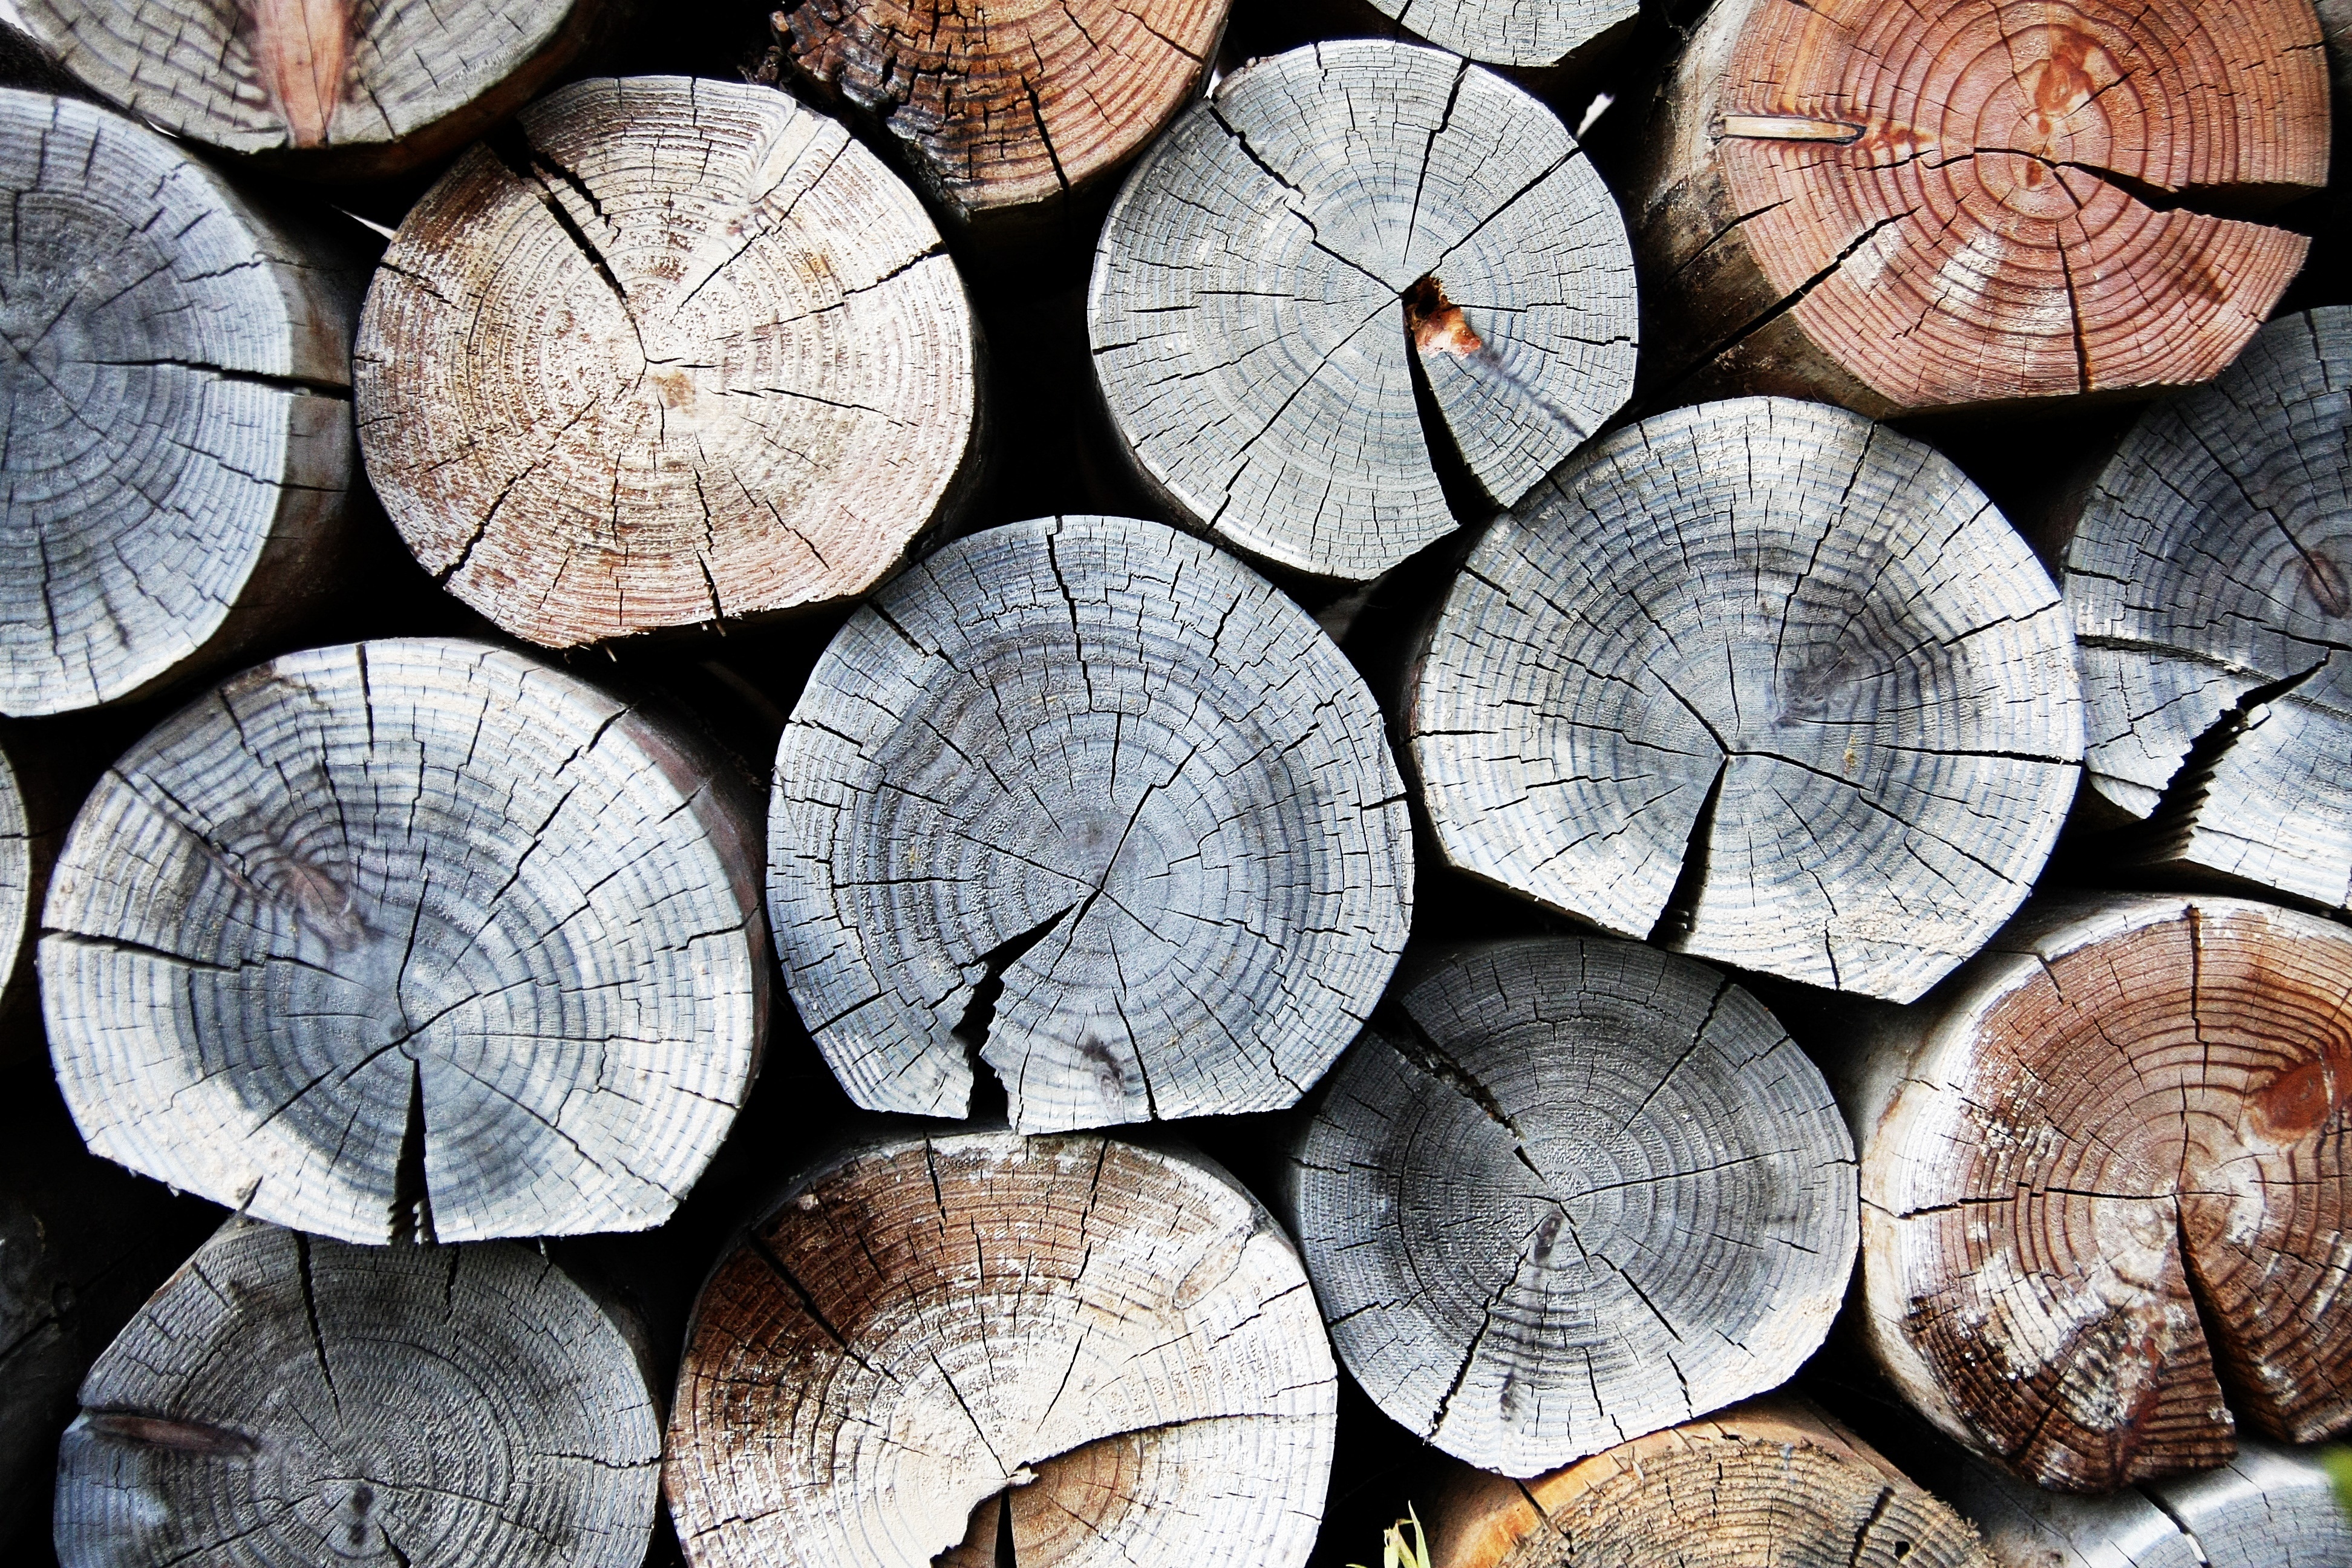
tree, wood, leaf, trunk, log, money, soil, firewood, circle, close up, background, annual zone, man made object